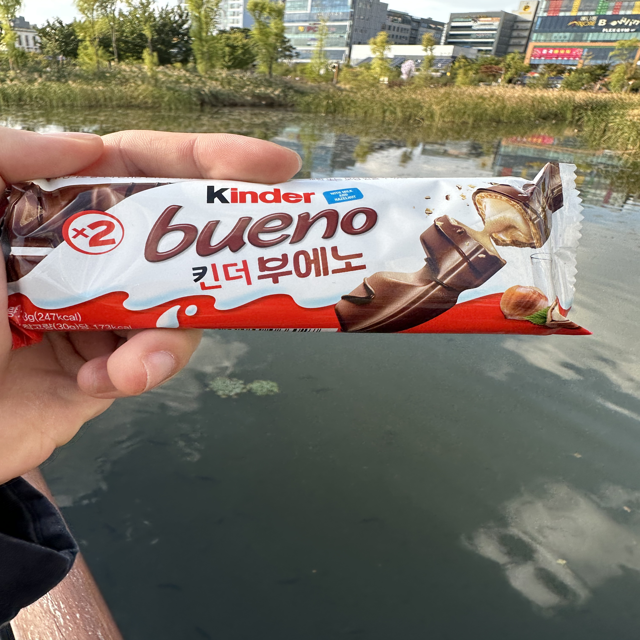
Label: plastics